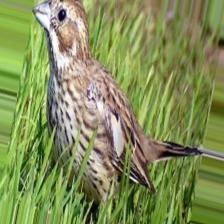
Species: LARK BUNTING
Scientific name: CALAMOSPIZA MELANOCORYS
ImageNet parent category: indigo_bunting